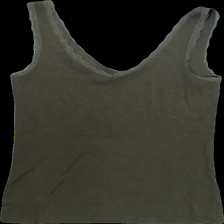
View: front
Type: Tank top
Category: Ladies
Brand: Not Applicable
Colors: Green
Material: 100%cotton
Pattern: Plain
Cut: Regular, C-collar
Season: Summer
Trend: No trend
Stains: Yes
Price range: <50
Recommended usage: Export